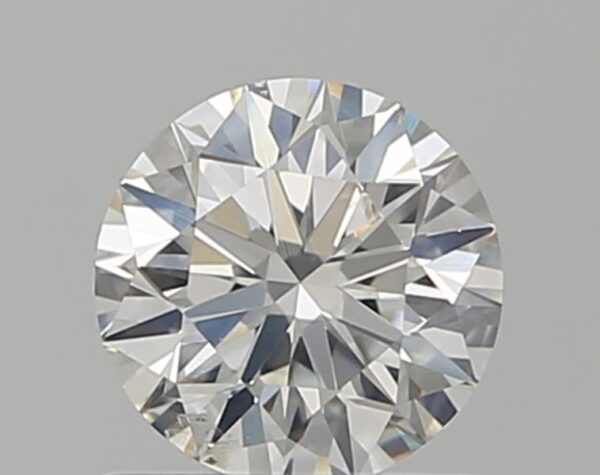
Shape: round
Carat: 0.63
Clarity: SI2
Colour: I
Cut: EX
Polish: VG
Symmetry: VG
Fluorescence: F
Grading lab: GIA
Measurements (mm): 5.48 x 5.51 x 3.4